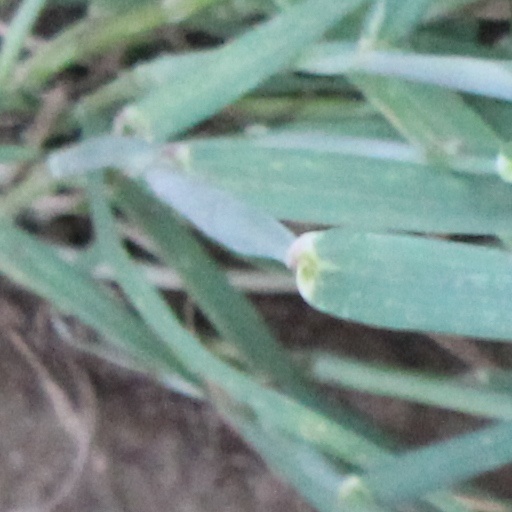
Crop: wheat